William Johnson Fox

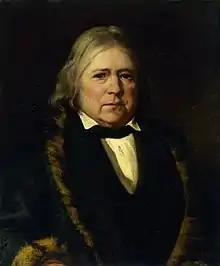
William Johnson Fox by his daughter Eliza Bridell Fox

William Johnson Fox (1 March 1786 – 3 June 1864) was an English Unitarian minister, politician, and political orator.